Patriarch Alexy II of Moscow

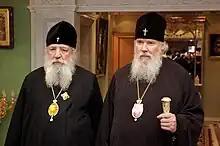
Patriarch Alexy II (right) with Metropolitan Laurus (Škurla), Hierarch of the ROCOR (left) at the Peredelkino residence.

Patriarch Alexy II repeatedly affirmed the traditional stand of the Orthodox Church and opposed the display of homosexuality in Russia, and in particular, opposed gay parades in Moscow and St. Petersburg. The Church, according to the Patriarch, "has invariably supported the institution of the family and condemns untraditional relations, seeing them as a vicious deviation from God-given human nature".